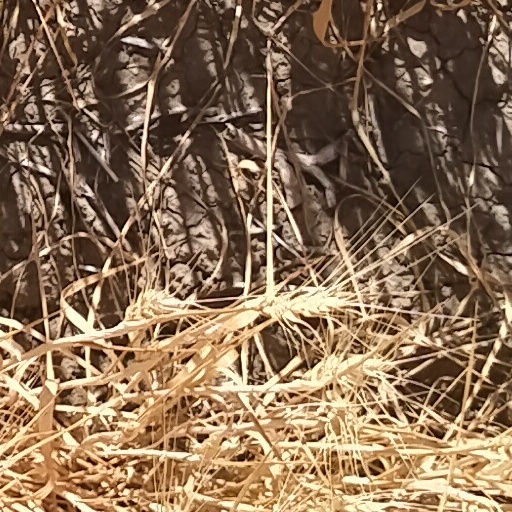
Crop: wheat